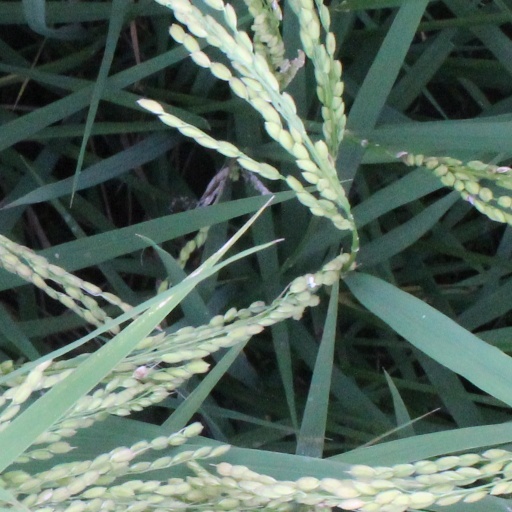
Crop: rice